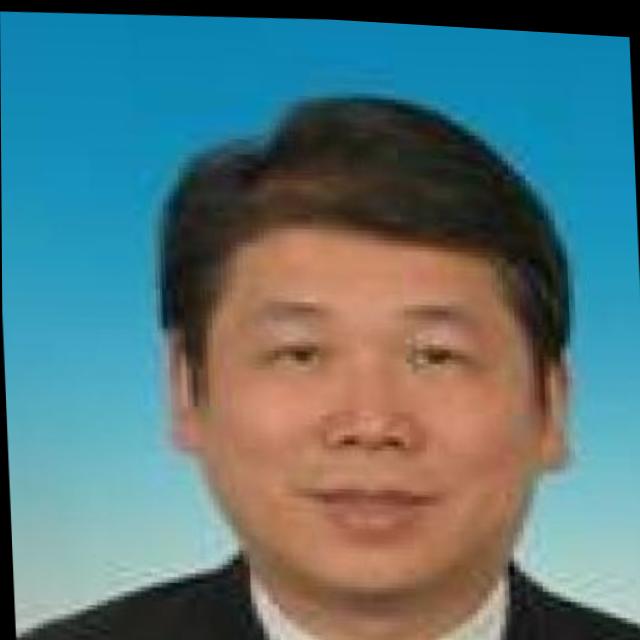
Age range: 45-64